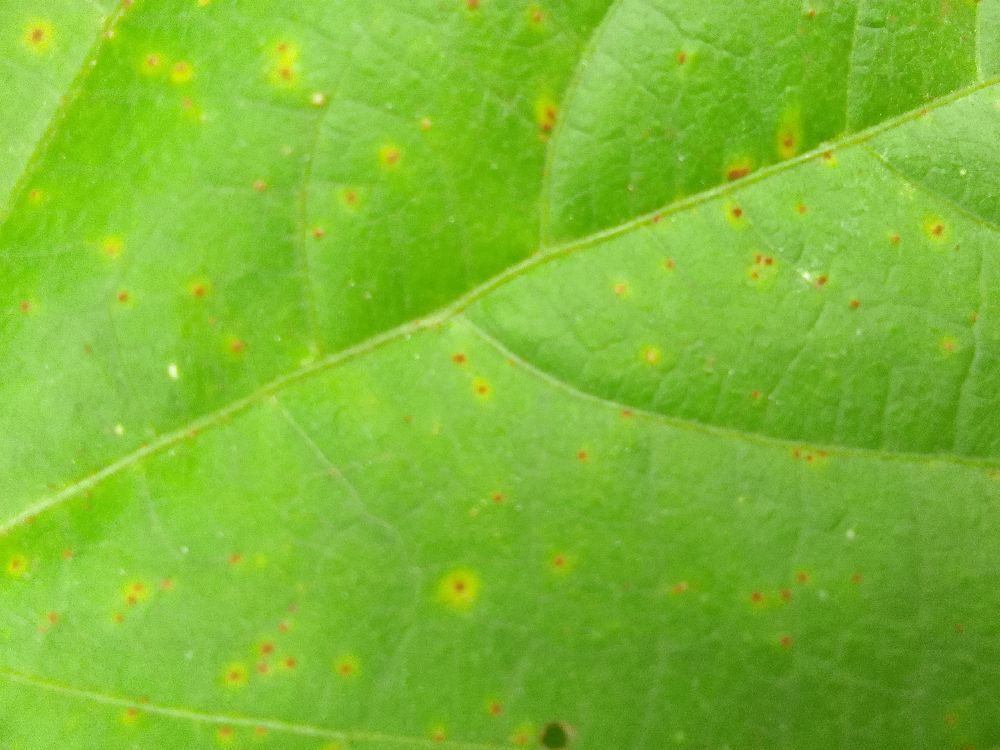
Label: rust